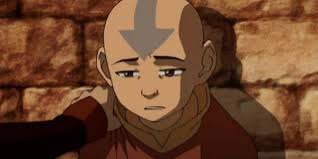
Portrait style: Cartoon Portrait